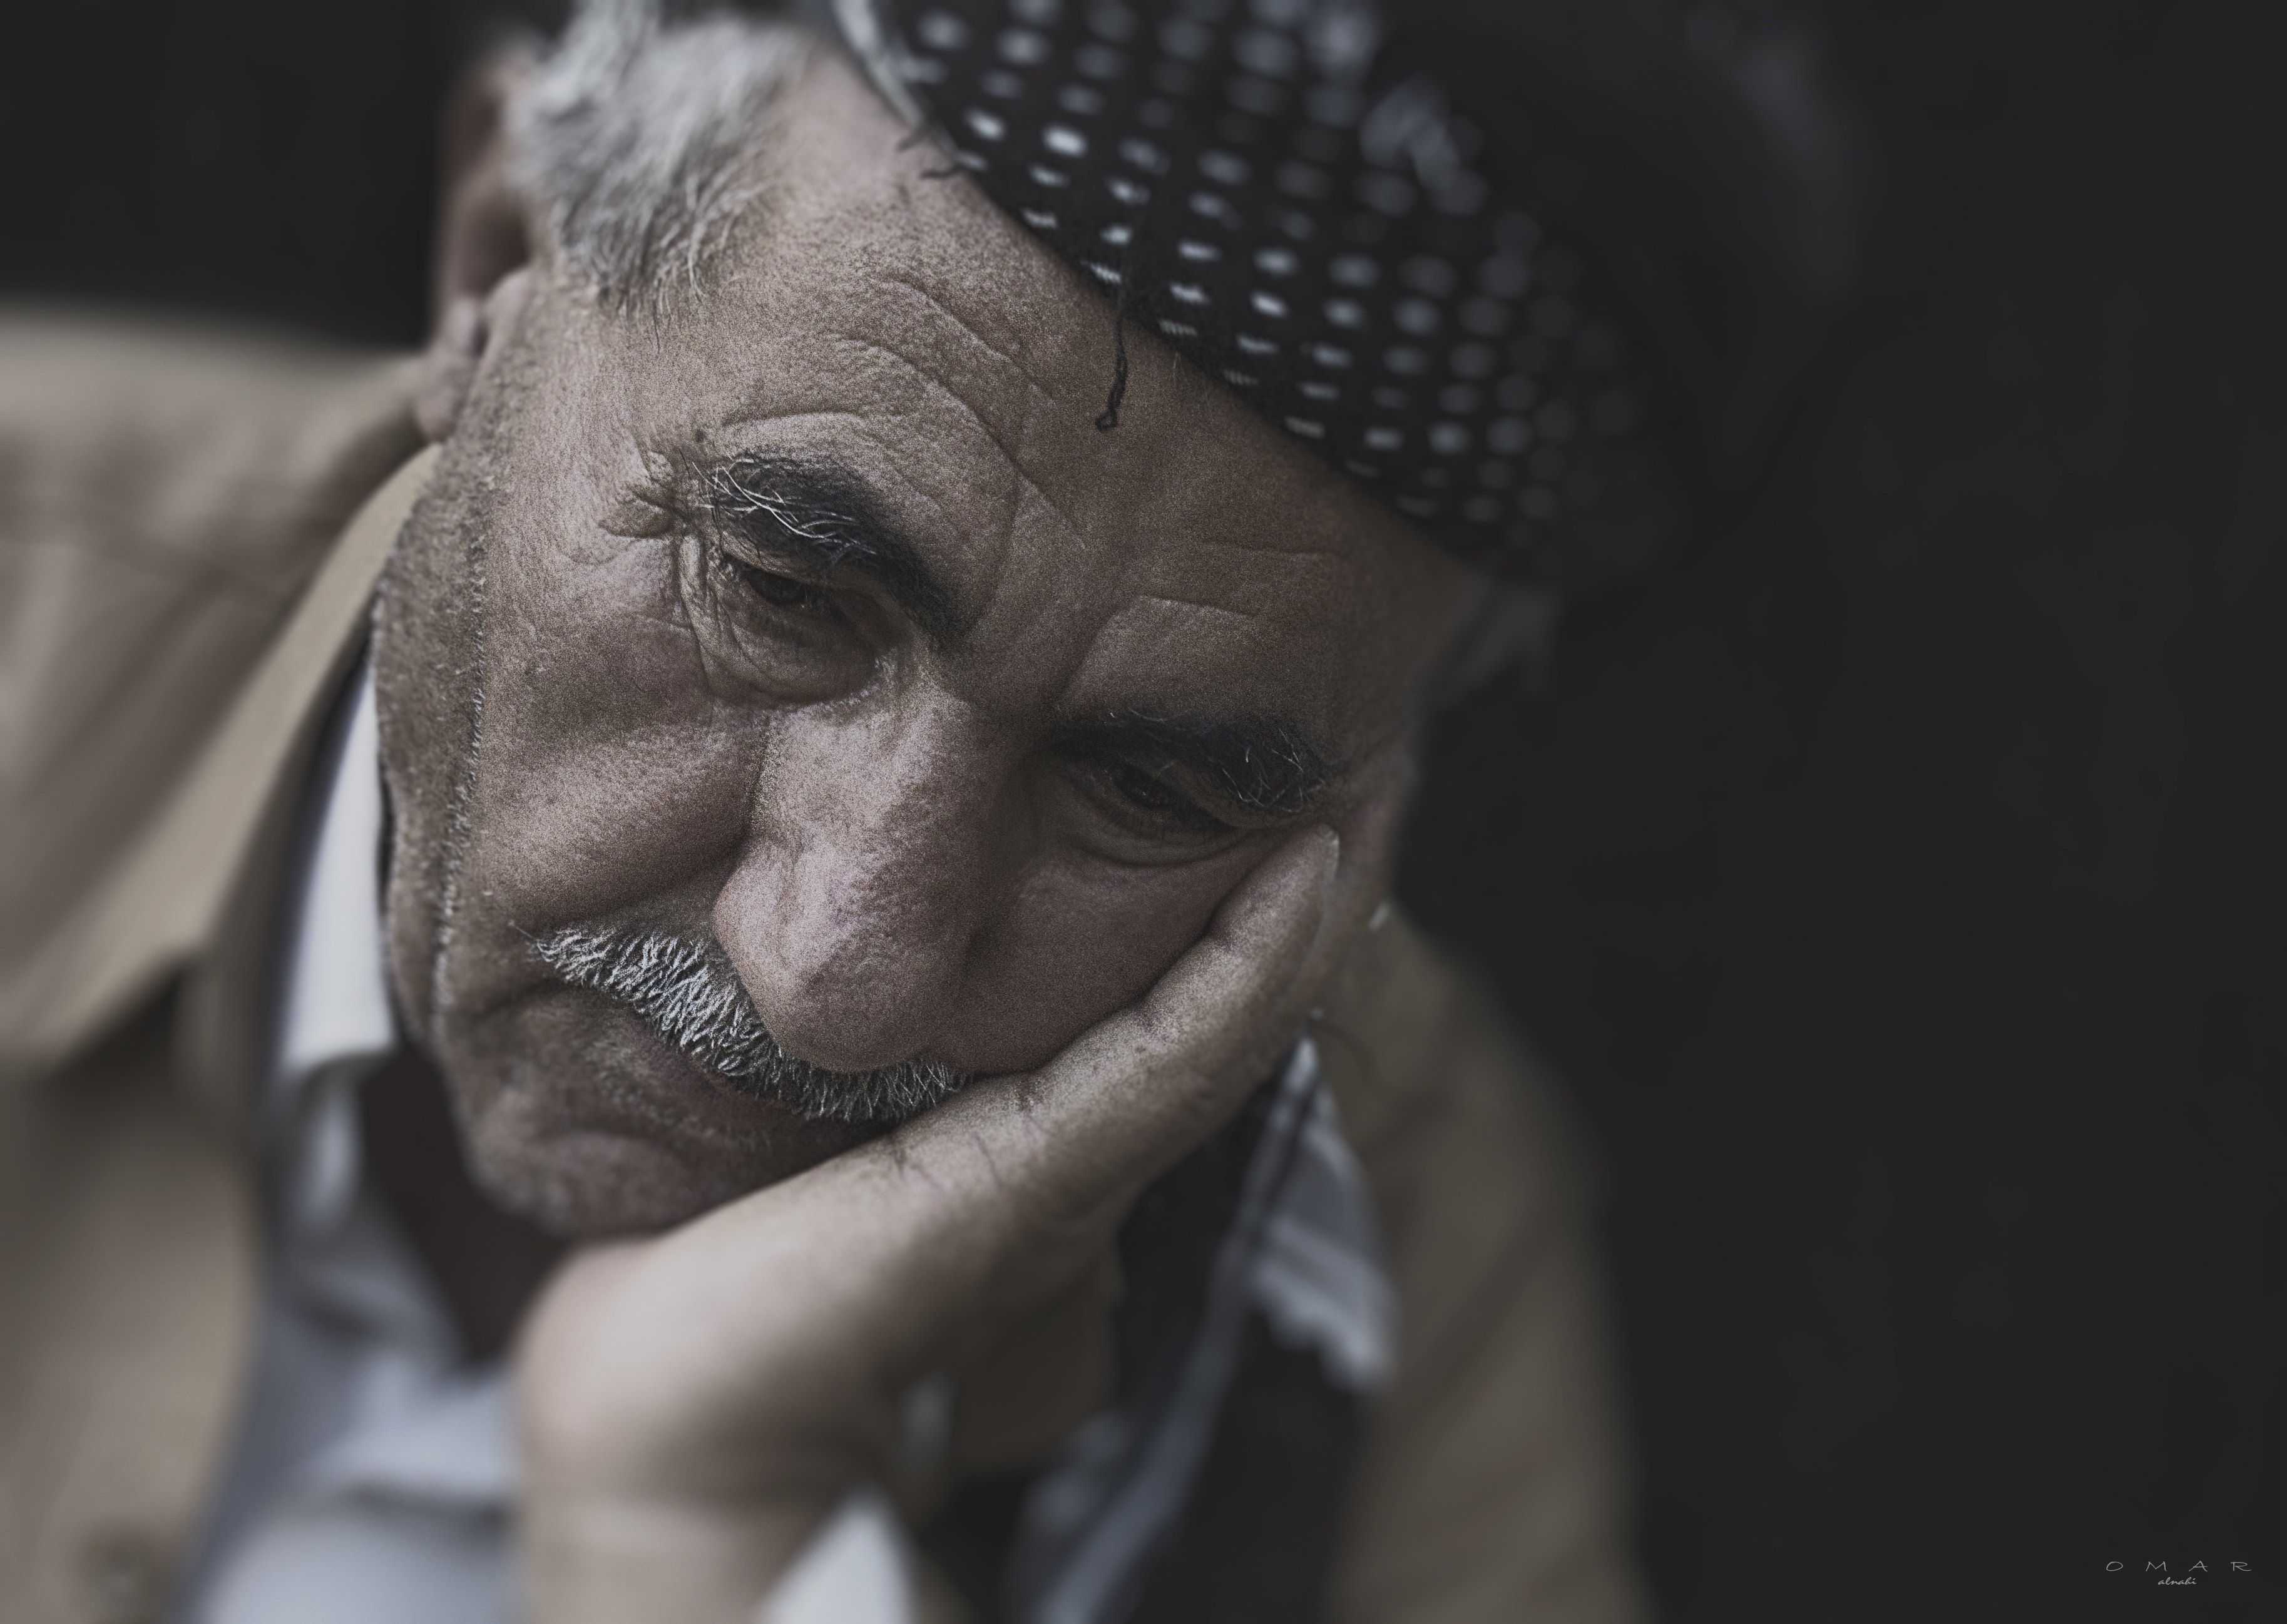
man, person, old, male, portrait, black, close up, elder, sad, face, temple, head, grandfather, grandpa, elderly, unhappy, wrinkles, frustration, frustrated